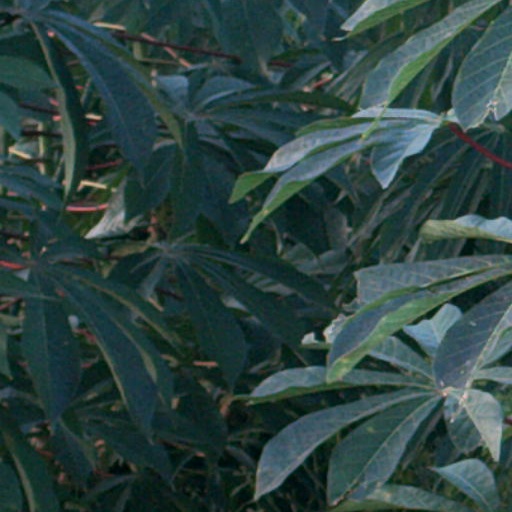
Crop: cassava